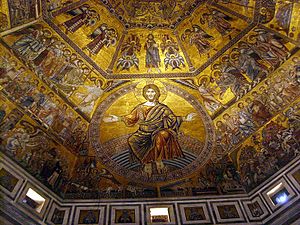
Firenzes dåbskapel / Mosaikloftet
Mosaikloftet
Firenzes dåbskapel, også kendt som Johannes Dåbskapel, er en religiøs bygning i Firenze, Italien. Den har status af en mindre basilika. Det ottekantede dåbskapel står på både Piazza del Duomo og Piazza San Giovanni foran Firenzes Domkirke og Campanile di Giotto.